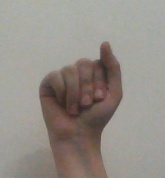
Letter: saad